Latécoère 300

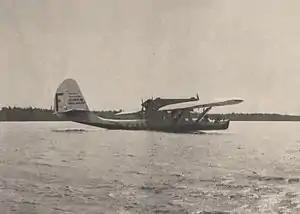
Seaplane Latécoère 300, Natal, Brazil, 31 July 1934

The Latécoère 300 series of aircraft were a group of civil and military flying boats. They were manufactured by French aircraft manufacturer Latécoère in the 1930s. A single Latécoère 300 was built; it was flown for the first time in 1931 and sank the same year. It was rebuilt and flown again in 1932, being named "Croix du Sud" ("Southern Cross").